1981 Anson by-election

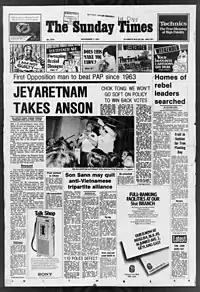
"The Sunday Times" the day after the by-election, reporting on Jeyaretnam's victory.

The 37% swing against the PAP is the largest ever swing in a by-election in independent Singapore, and the second largest since 1961. It was also the first time where an opposition party gained a seat from the ruling People's Action Party in a by-election, a feat which did not occur again until 2013.